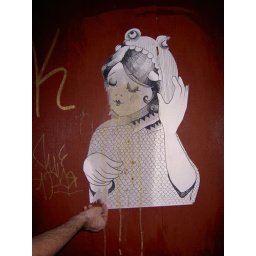
Beautiful paper glued to a building near good.